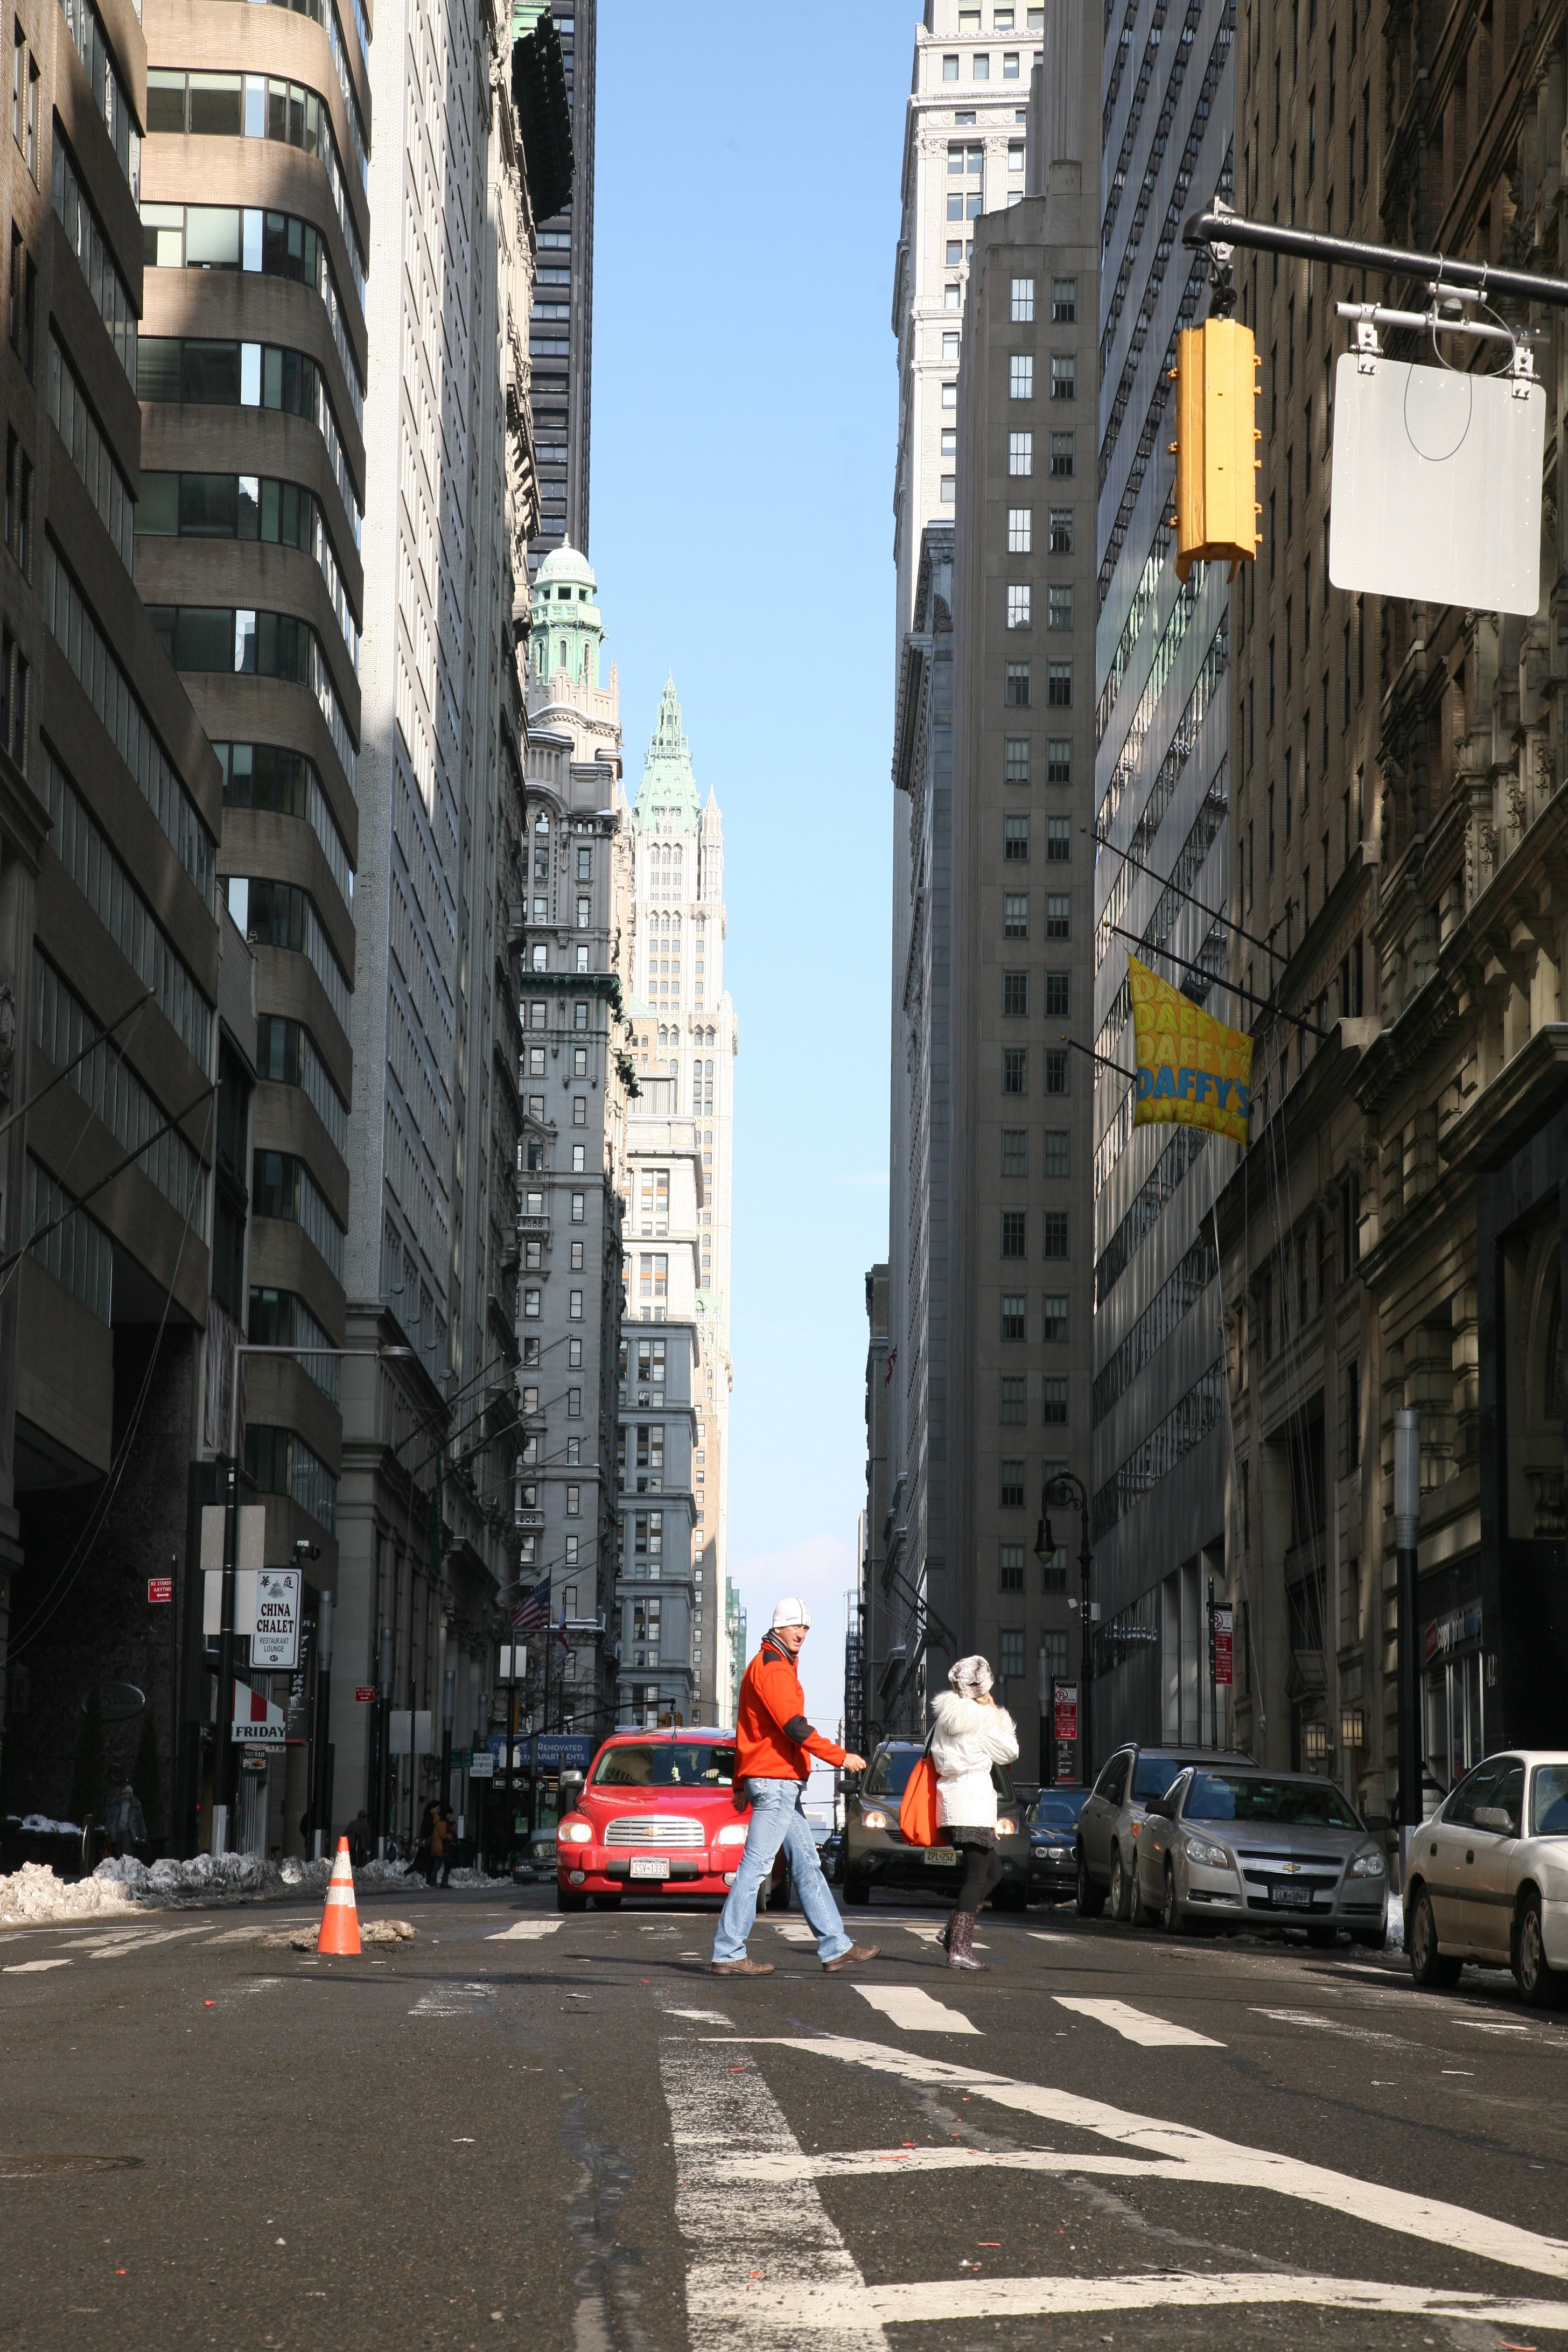
pedestrian, architecture, road, street, town, alley, city, skyscraper, manhattan, cityscape, downtown, nyc, canon, facade, lane, tower block, newyork, infrastructure, newyorkcity, ny, 5d, lowermanhattan, metropolis, ef24105mmf4lisusm, neighbourhood, urban area, residential area, human settlement, metropolitan area, nonbuilding structure